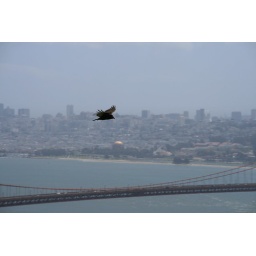
bird over the bridge